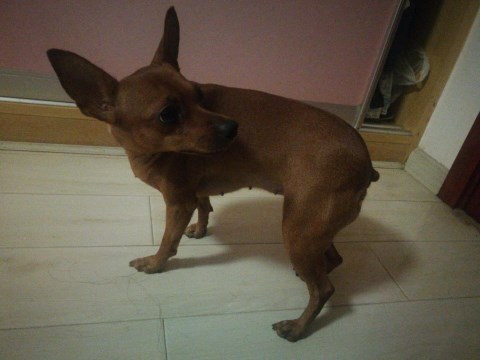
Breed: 561-n000127-miniature_pinscher